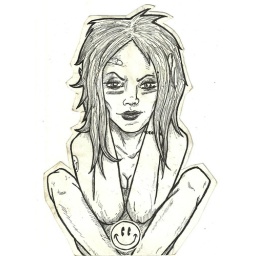
gift i drew for my mates birthday, laminated and stuck in his car window